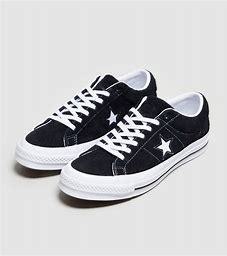
Brand: Converse
Model: One Star Ox